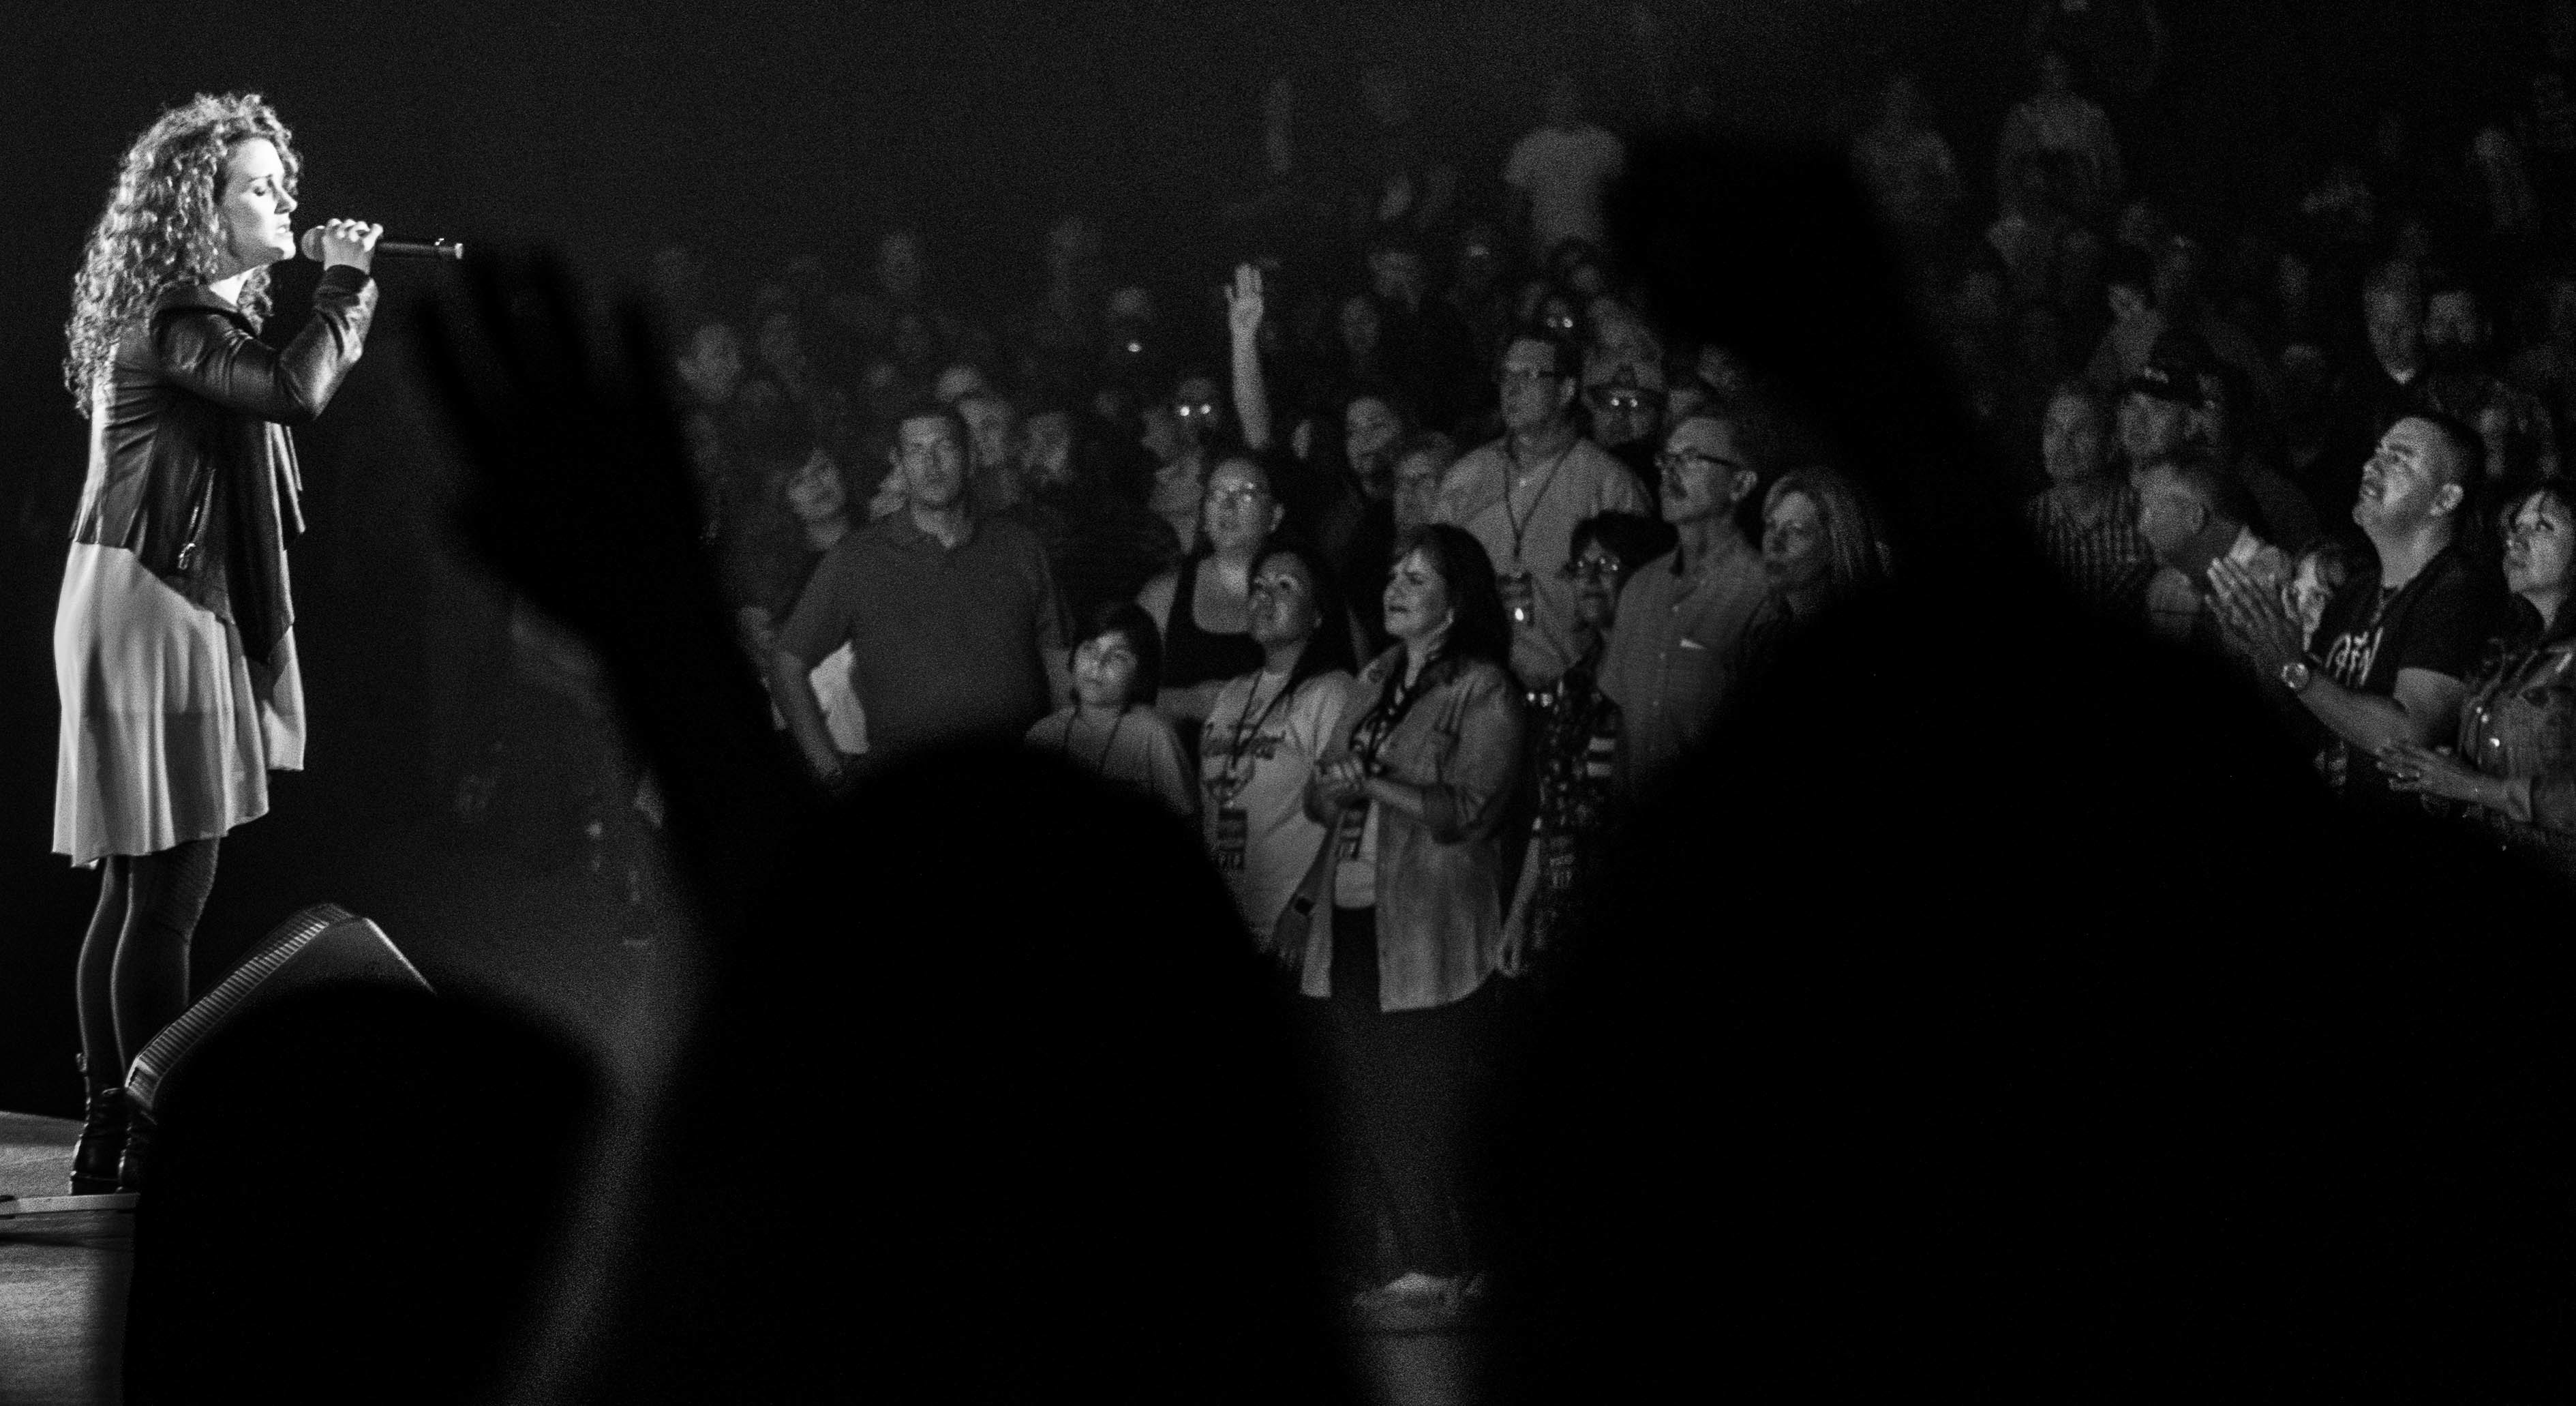
black and white, crowd, audience, darkness, musician, black, monochrome, performance art, stage, performance, monochrome photography, film noir